East Hampton, New York

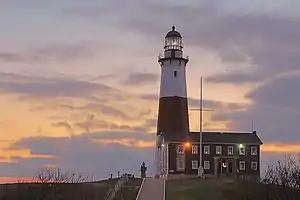
Montauk Point Lighthouse

The biggest recorded loss of life in the various skirmishes and conflicts in East Hampton was "Massacre Valley" in 1653 in Montauk when 30 members of the Montaukett tribe were killed by members of the Narragansett tribe at the foot of what is now Montauk Manor.